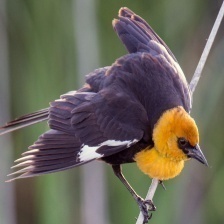
Species: YELLOW HEADED BLACKBIRD
Scientific name: XANTHOCEPHALUS